Argentines in Spain

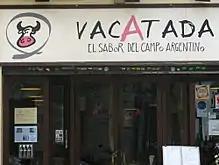
Argentine restaurant in Barcelona

Argentines in Spain are the largest community of Argentines abroad. In Spain, they represent one of the largest immigrant groups in the country.